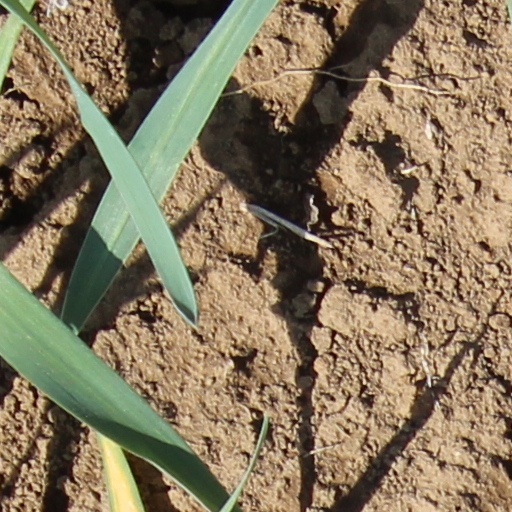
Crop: wheat